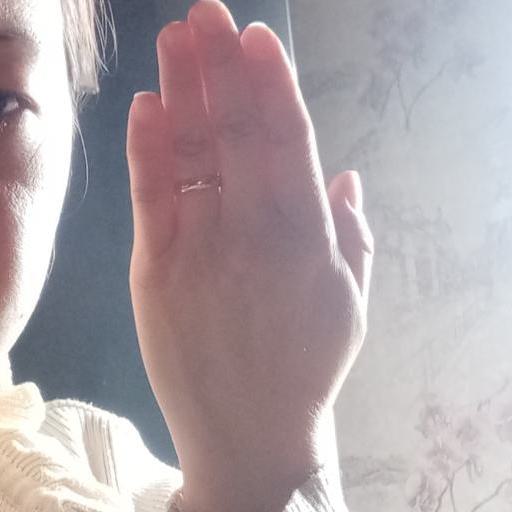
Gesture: stop_inverted